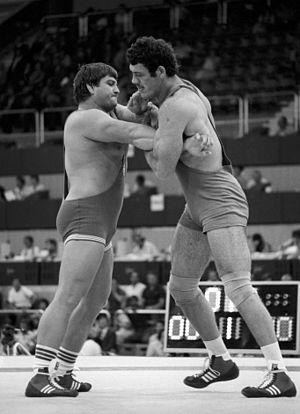
József Balla est un lutteur hongrois spécialiste de la lutte libre né le 27 juillet 1955 et mort le 18 mars 2003.
Adam Sandurski est un lutteur polonais.